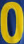
Number: 0